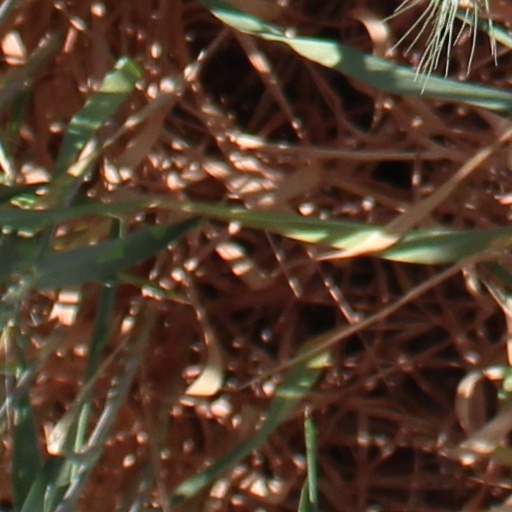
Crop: wheat